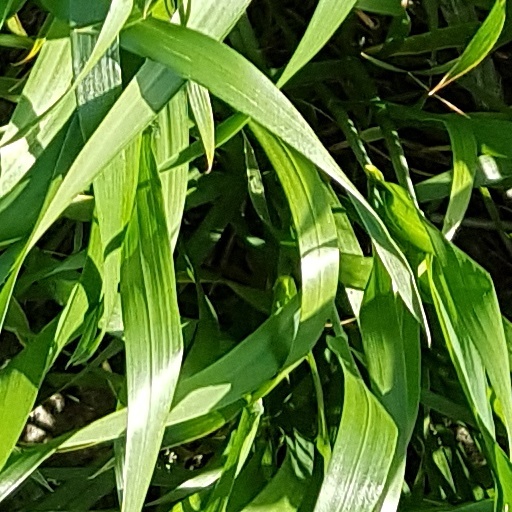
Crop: wheat